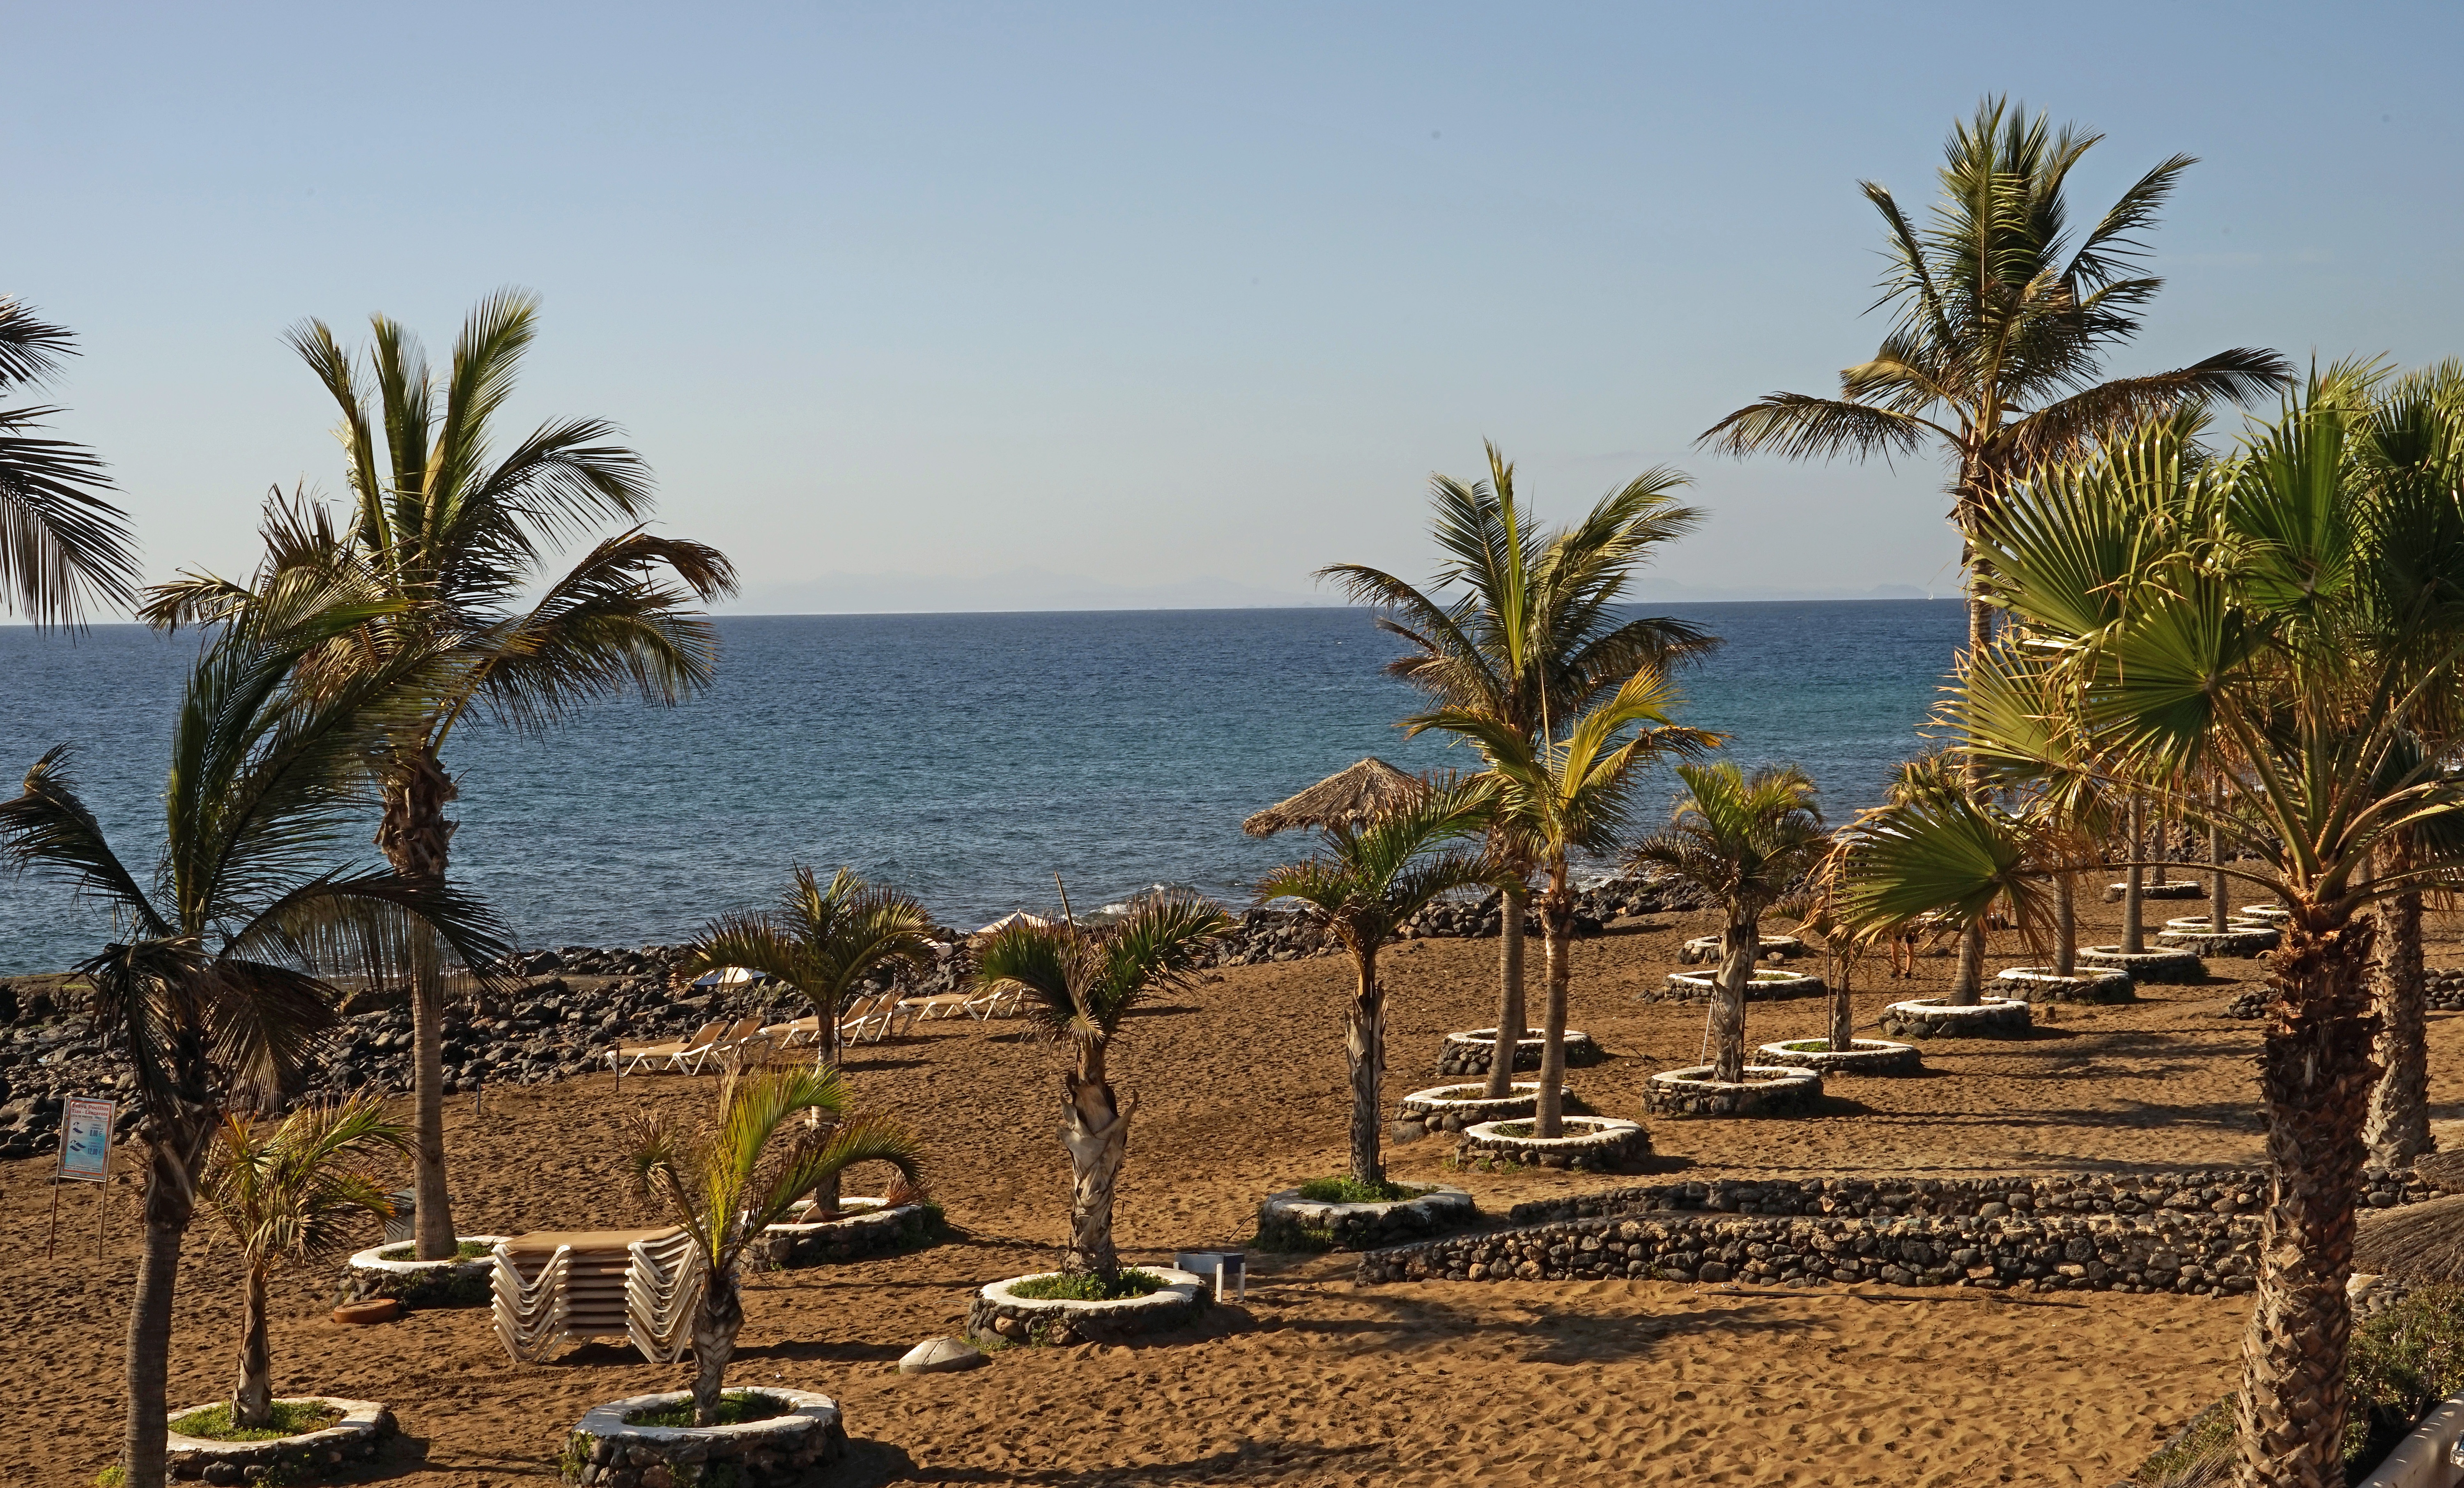
beach, sea, coast, tree, ocean, sun, vacation, bay, resort, estate, palm trees, tropics, cape, sun and sea, arecales, palm family